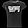
Label: T - shirt / top